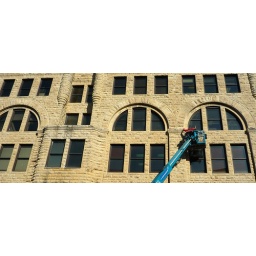
Workers caulking joints on the stone face of the State Bank Building in downtown La Crosse, Wisconsin.